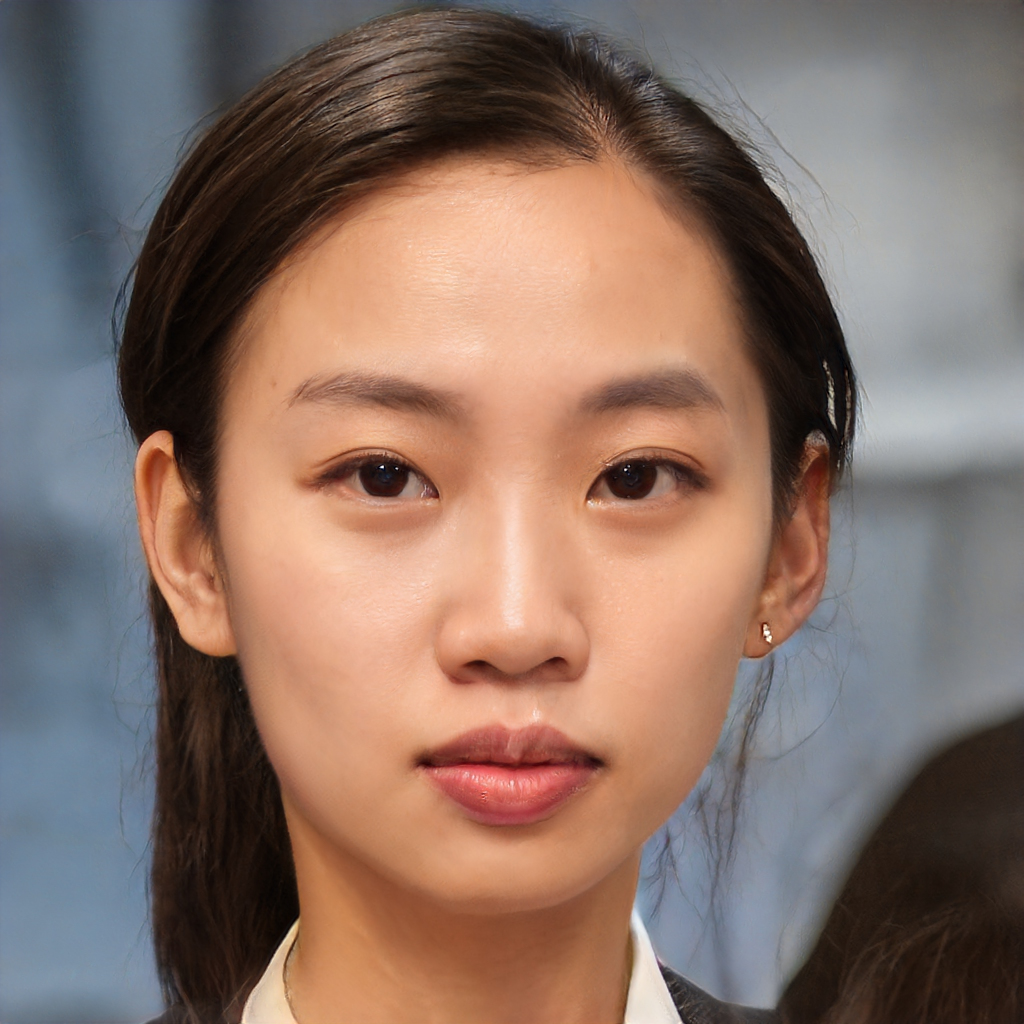
Gender: Female